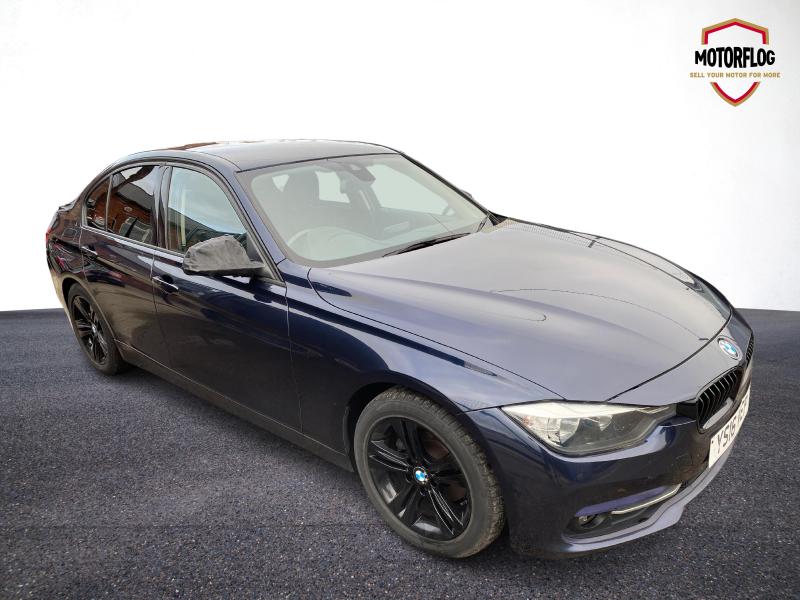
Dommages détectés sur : porte avant droite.
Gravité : mineur